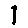
Label: 1